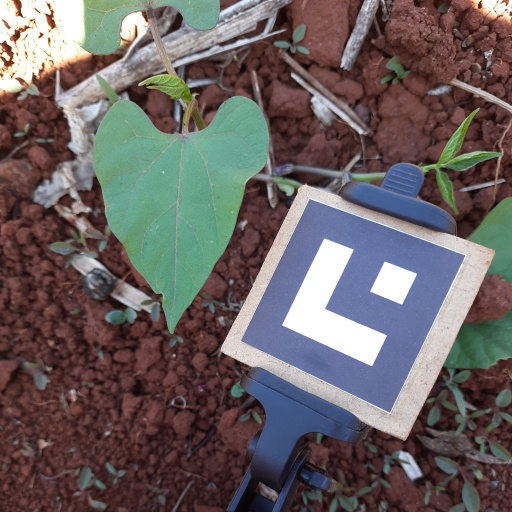
Observations: wavy surface, eating holes in the edge, under shade